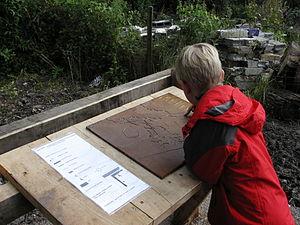
Photo du plan relief d'entrée de la RNR du Marais de Cambrin (Pas de Calais, France)
La réserve naturelle régionale des marais de Cambrin, Annequin, Cuinchy et Festubert est une réserve naturelle régionale située dans les Hauts-de-France. Classée initialement en 2009 et étendue en 2013, elle occupe une surface de 74,15 hectares et protège une zone humide dans la vallée alluviale inondable de la Lys.